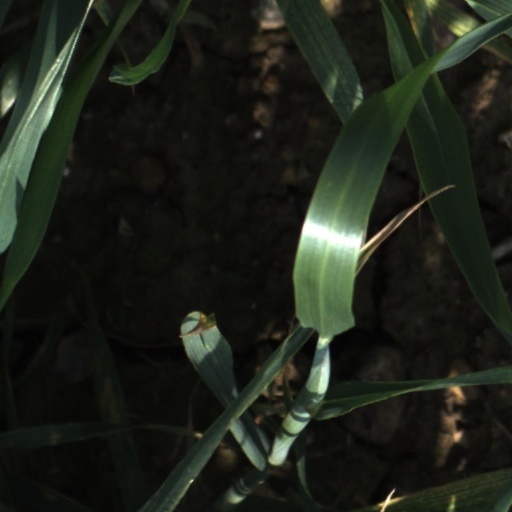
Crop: wheat